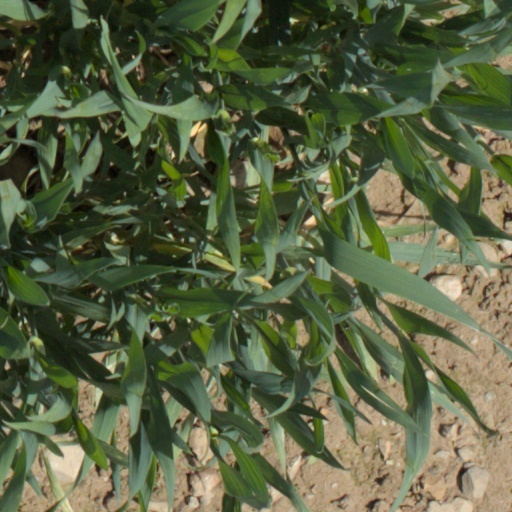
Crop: wheat